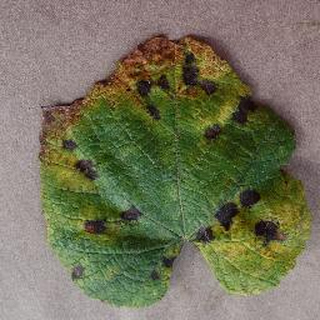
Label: grape_leaf_blight